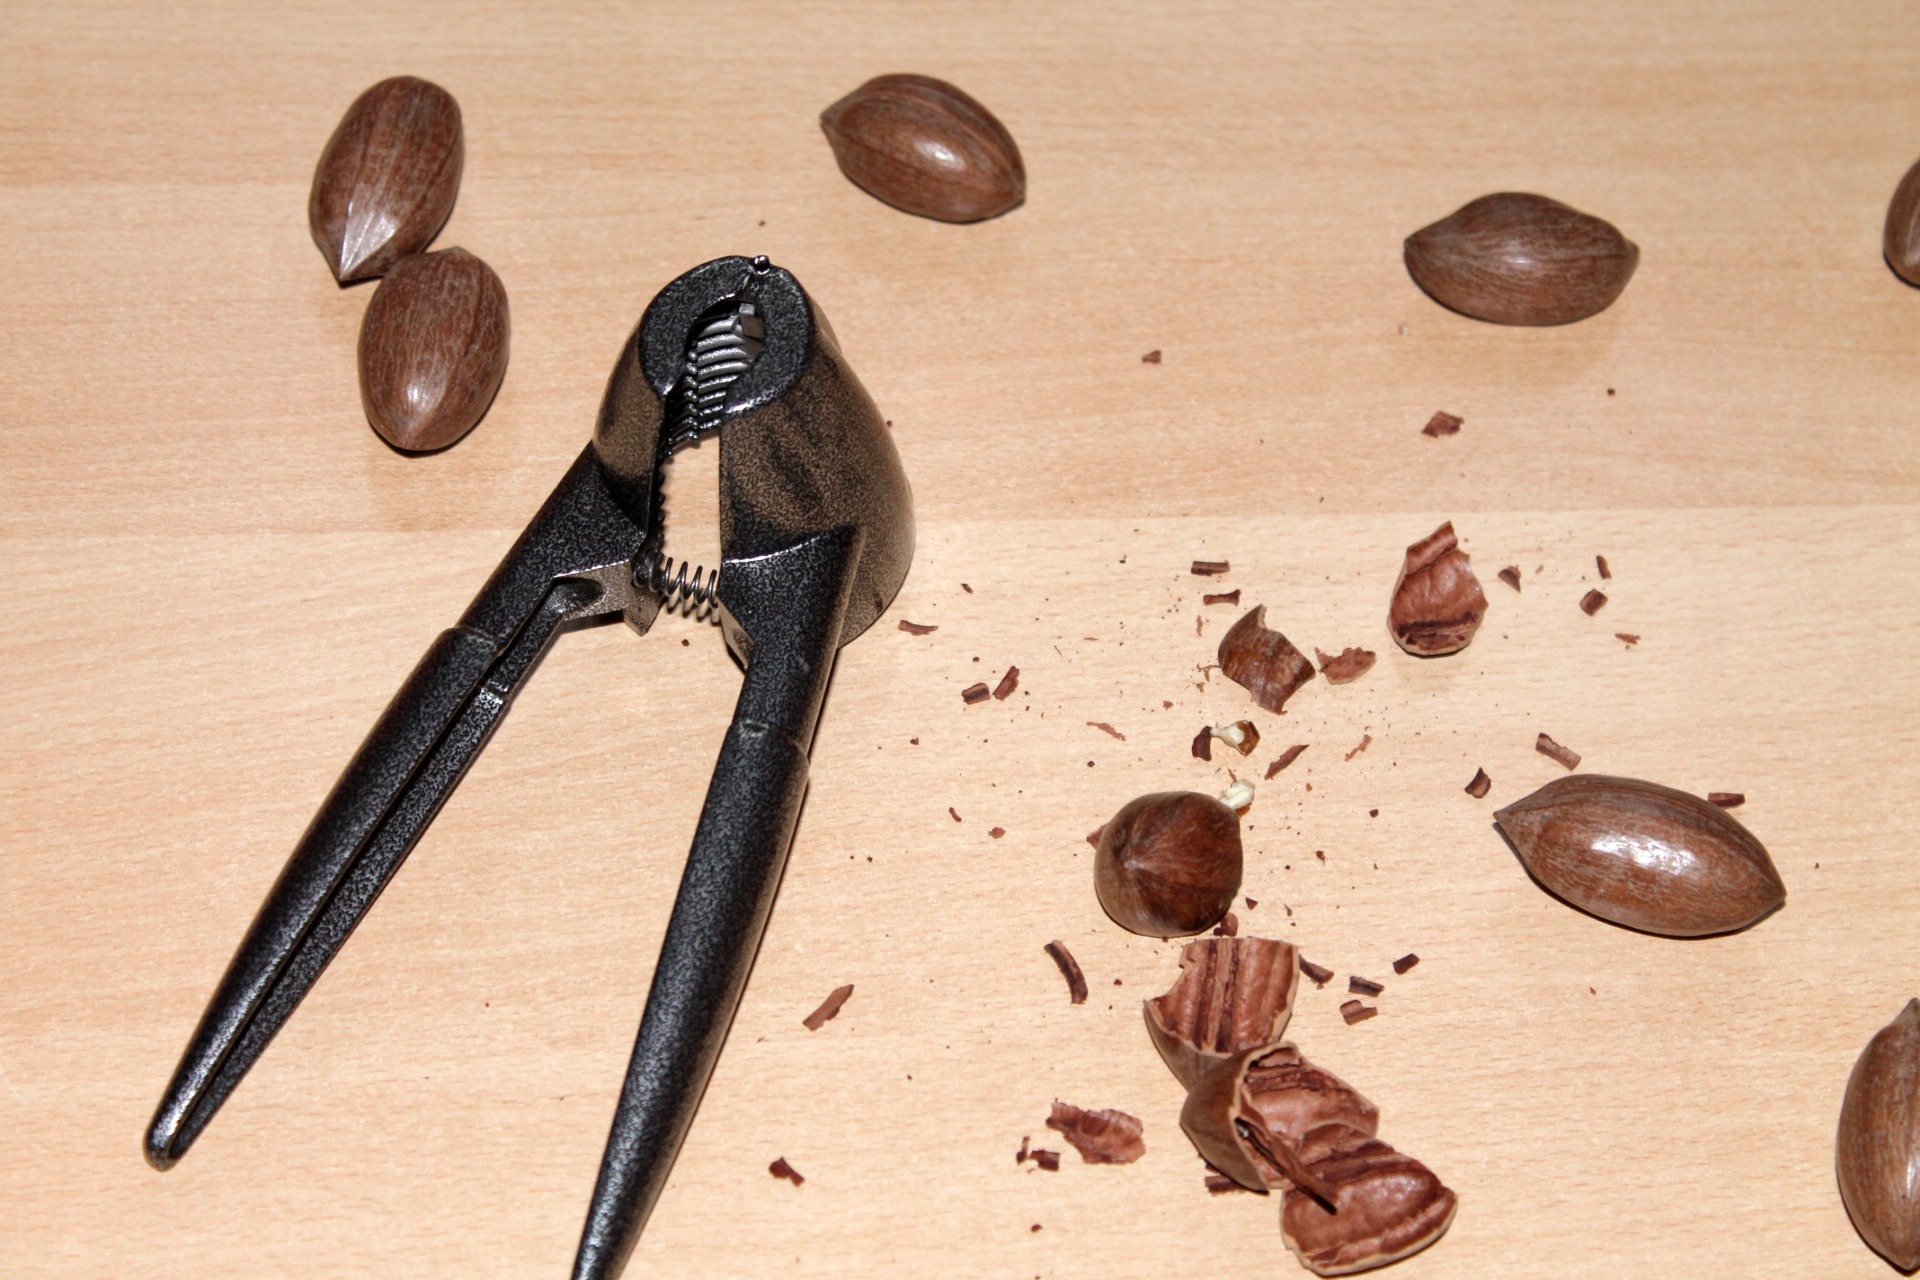
wood, food, produce, nuts, nutshell, pecans, nutcracker